Rice University

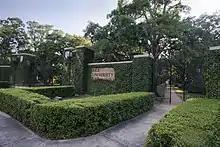
The main entrance to Rice University

The Economic Summit of Industrialized Nations was held at Rice in 1990. Three years later, in 1993, the James A. Baker III Institute for Public Policy was created. In 1997, the Edythe Bates Old Grand Organ and Recital Hall and the Center for Nanoscale Science and Technology, renamed in 2005 for the late Nobel Prize winner and Rice professor Richard E. Smalley, were dedicated at Rice. In 1999, the Center for Biological and Environmental Nanotechnology was created. The Rice Owls baseball team was ranked #1 in the nation for the first time in that year (1999), holding the top spot for eight weeks.